David Brainerd

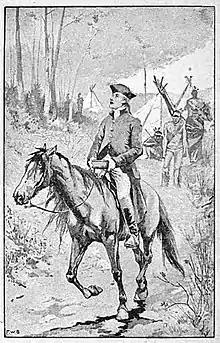
David Brainerd on horseback. He travelled over 3000 miles on horseback as a missionary.

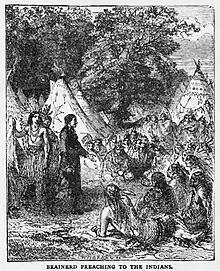
Brainerd preaching in the open-air to Native Americans.

David Brainerd was born on April 20, 1718, in Haddam, Connecticut, the son of Hezekiah Brainerd, a Connecticut legislator, and Dorothy Hobart. He had nine siblings, one of whom was Dorothy's from a previous marriage. He was orphaned a month before his fourteenth birthday. His father died in 1727 at the age of 46 and his mother died five years later.